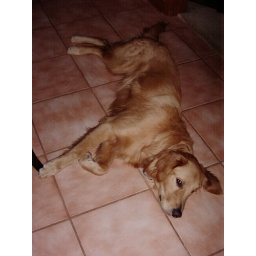
After running around outside, he spreads out on the tile in the dining room.